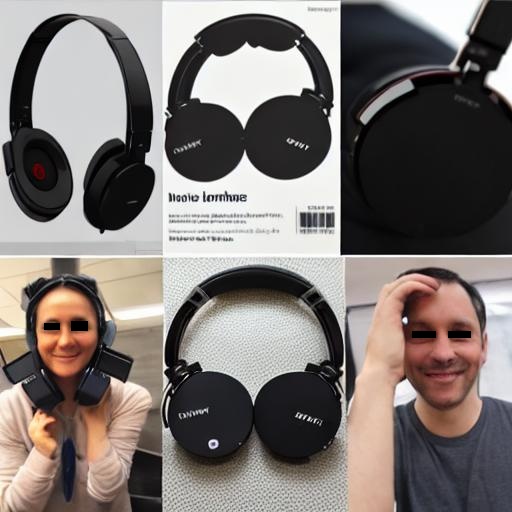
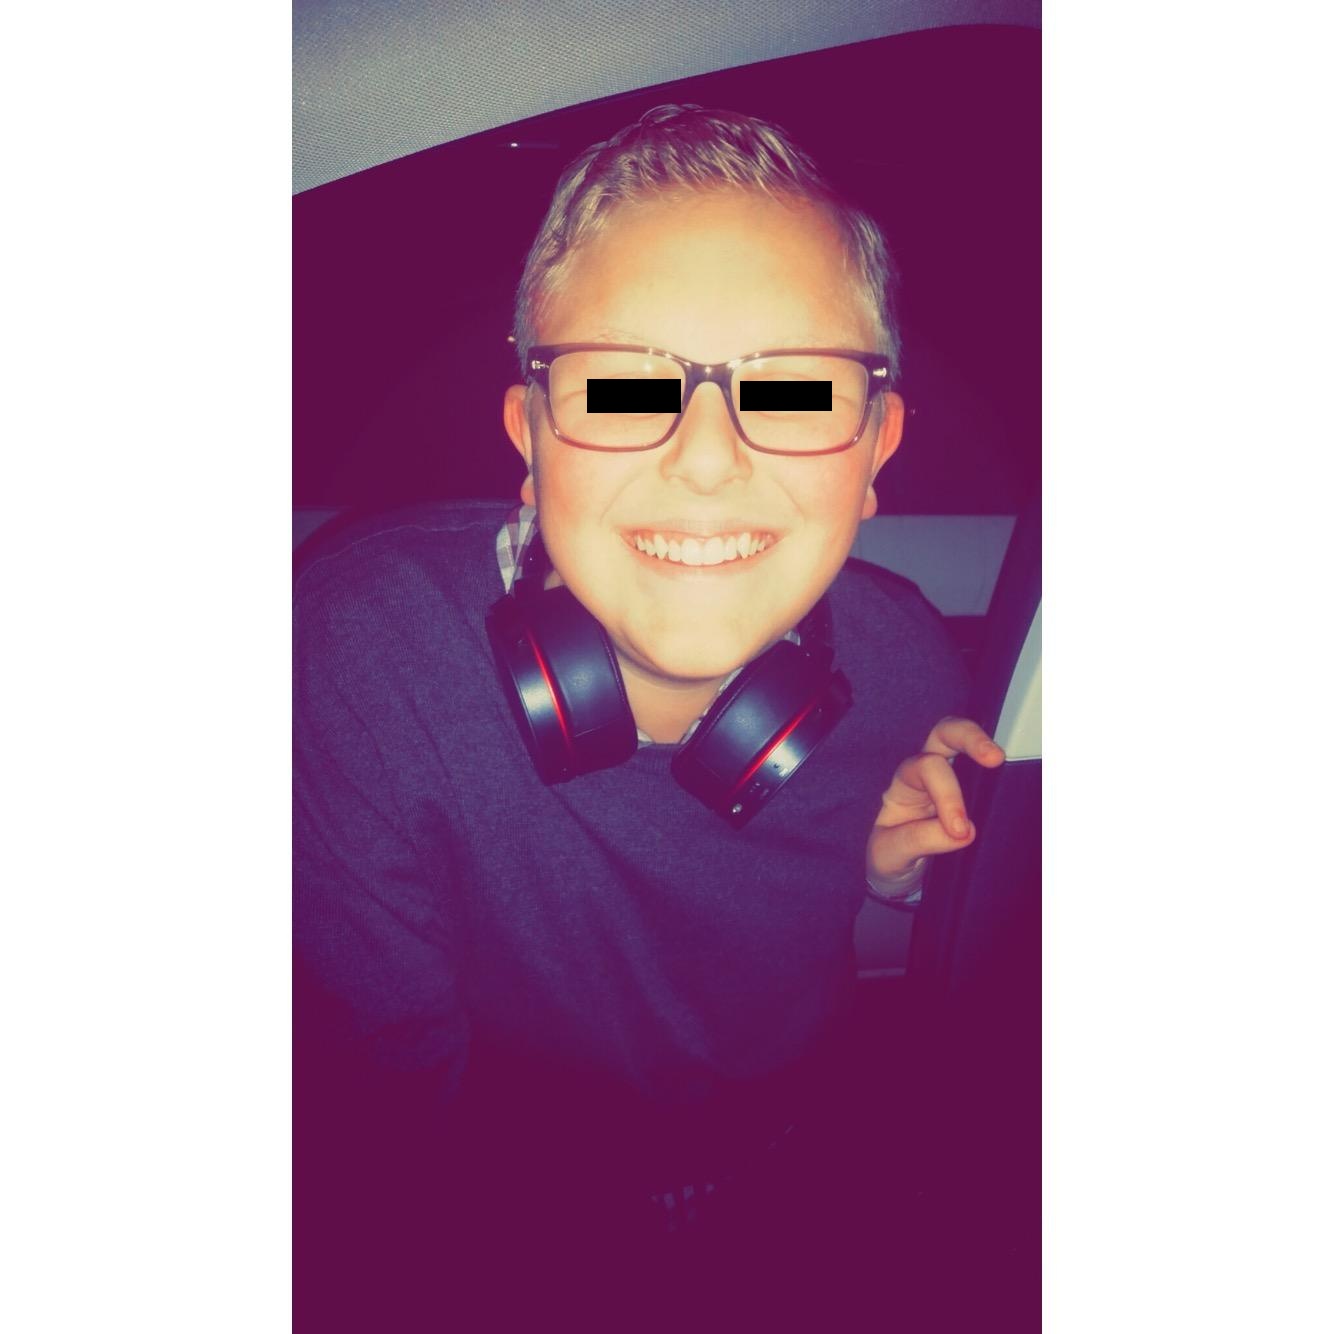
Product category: headphones
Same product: no